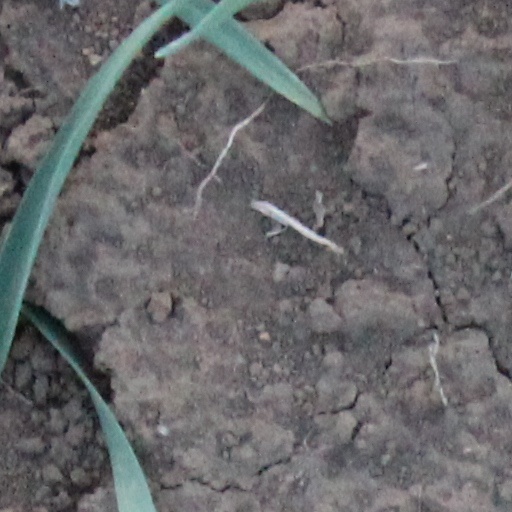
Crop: wheat